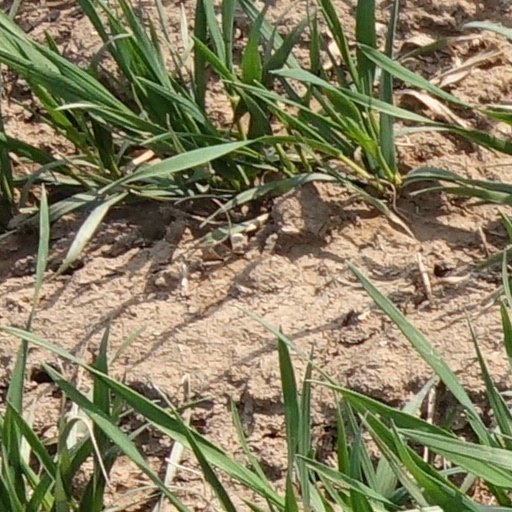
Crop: wheat